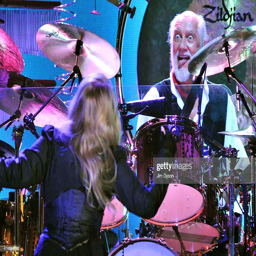
rock artist and blues artist perform live on stage